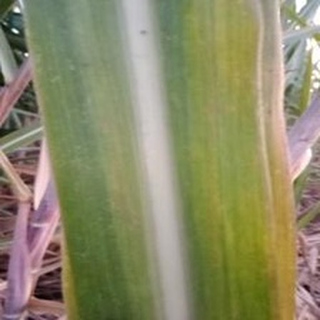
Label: sugarcane_yellow_leaf_disease